Hum Do Hamare Do

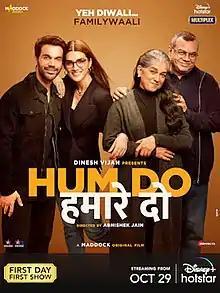
Official release poster

Hum Do Hamare Do is a 2021 Indian Hindi-language comedy film directed by Abhishek Jain and produced by Dinesh Vijan. The film stars Rajkummar Rao, Kriti Sanon, Paresh Rawal and Ratna Pathak Shah. Aparshakti Khurana, Manu Rishi, Prachee Shah Paandya and Saanand Verma play supporting roles.